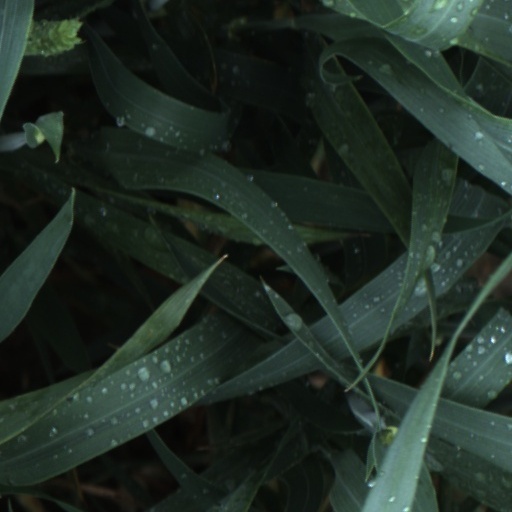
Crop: wheat